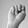
ASL letter: N